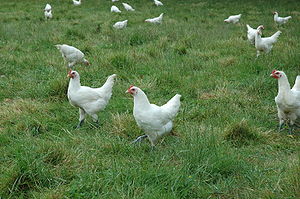
La Bresse / Galleri
La Bresse er en hønserace, der stammer fra Frankrig. Hanen vejer 2,5-3 kg og hønen vejer 2-2,5 kg. De lægger hvide æg à 50-55 gram. Racen findes ikke i dværgform. Den hvide og mest almindelige variant af racen er med sine blå ben, hvide fjerdragt og røde kam hønen, der svarer til det franske flag.